Phyllomorpha laciniata

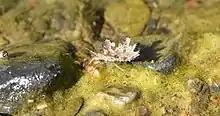
"Phyllomorpha laciniata"

Phyllomorpha laciniata (the golden egg bug) is a species of coreid bug, and one of only two members of the genus "Phyllomorpha". They are specific to the host plant "Paronychia argentea". It is noted for its habit of laying its eggs on other members of its species, who act as mobile nests (oviposition substrate). These co-opted egg carriers provide more protection for the eggs than laying them at static locations on plant leaves or stems. While "Phyllomorpha laciniata" females can and do lay eggs on their host plant, the availability of suitable egg carriers seems to stimulate the deposition of mature eggs. In the golden egg bug, all females carry other female’s eggs, and most males carry eggs they have not fertilized.